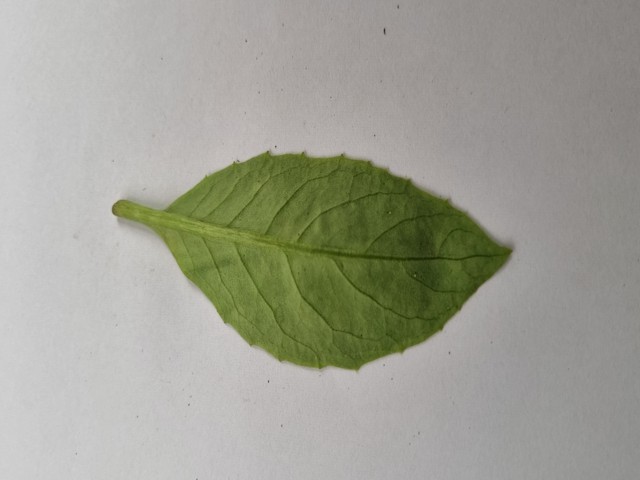
Plant: gainura